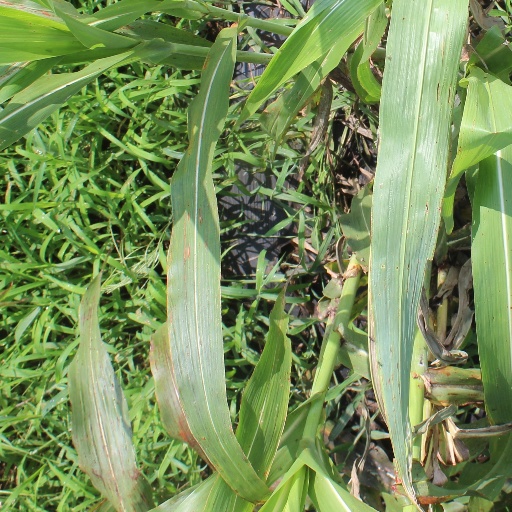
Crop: sorghum